Witch Island

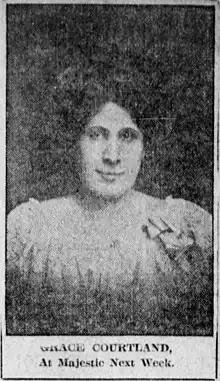
Grace Courtland (Anna H. Loomis Chittenden), also known as the "Witch of Wall Street"

Morris Davis never stopped gambling. He even bet on the election. Morris was an avid Democrat whereas, Anna was a Republican. Her marriage to him climaxed the night of the 1876 United States presidential election. Davis bet heavily on Samuel J. Tilden to defeat eventual winner, Rutherford B. Hayes. Election night arrived. At his behest, she cooked some of the food for the dinner at the Tilden League. Later on, she assisted a friend at the Hayes club,receiving local Republicans. She sang and played the piano and guitar for them. When she got home that night, he greeted her with bloodshot eyes impaired. He grabbed her hair and yanked her head back. He proceeded to beat her unconscious. His diamond ring left her with a gash dangerously close to her temple. She proceeded at once to her husband's attorney to pursue divorce. During the divorce proceedings, he did not show up to court. In the meantime, he settle his business affairs in Louisville, Memphis and New Orleans. He transferred all his property out his reach. He left her with nothing but debt and her four children.